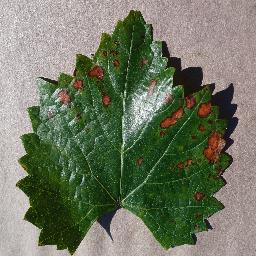
Label: Grape___Esca_(Black_Measles)